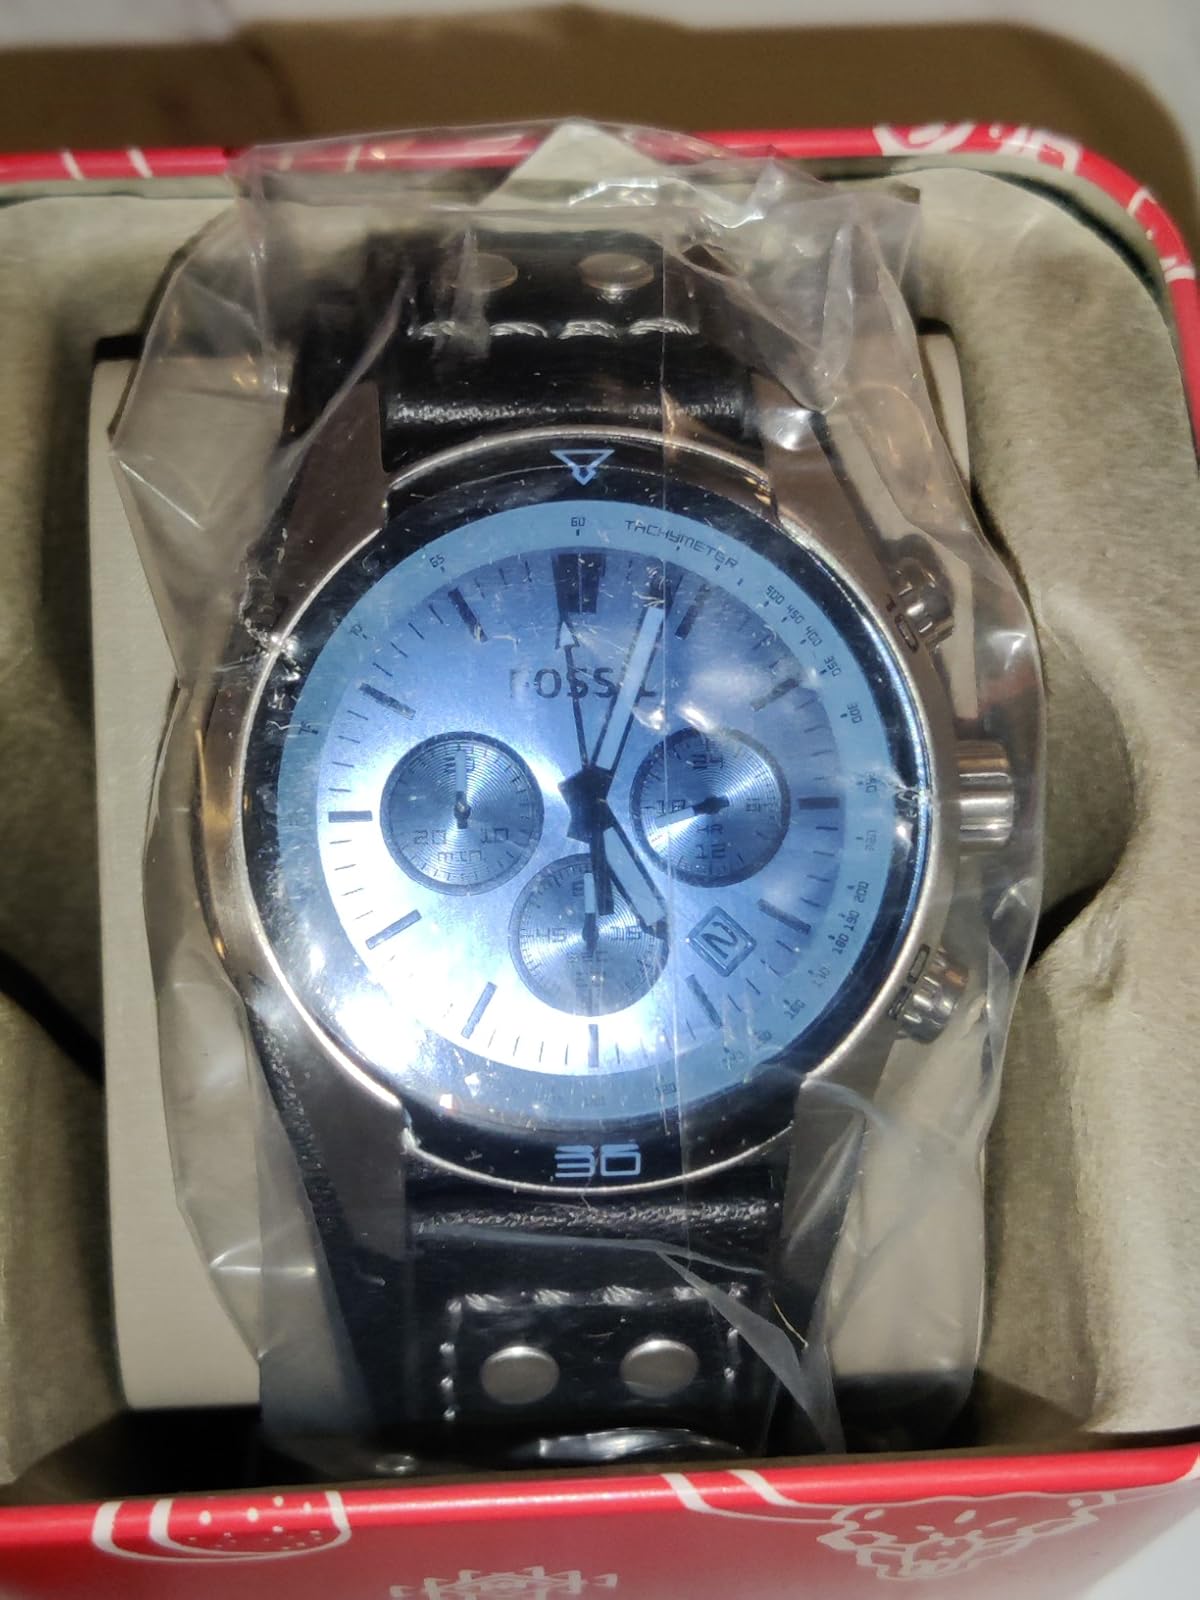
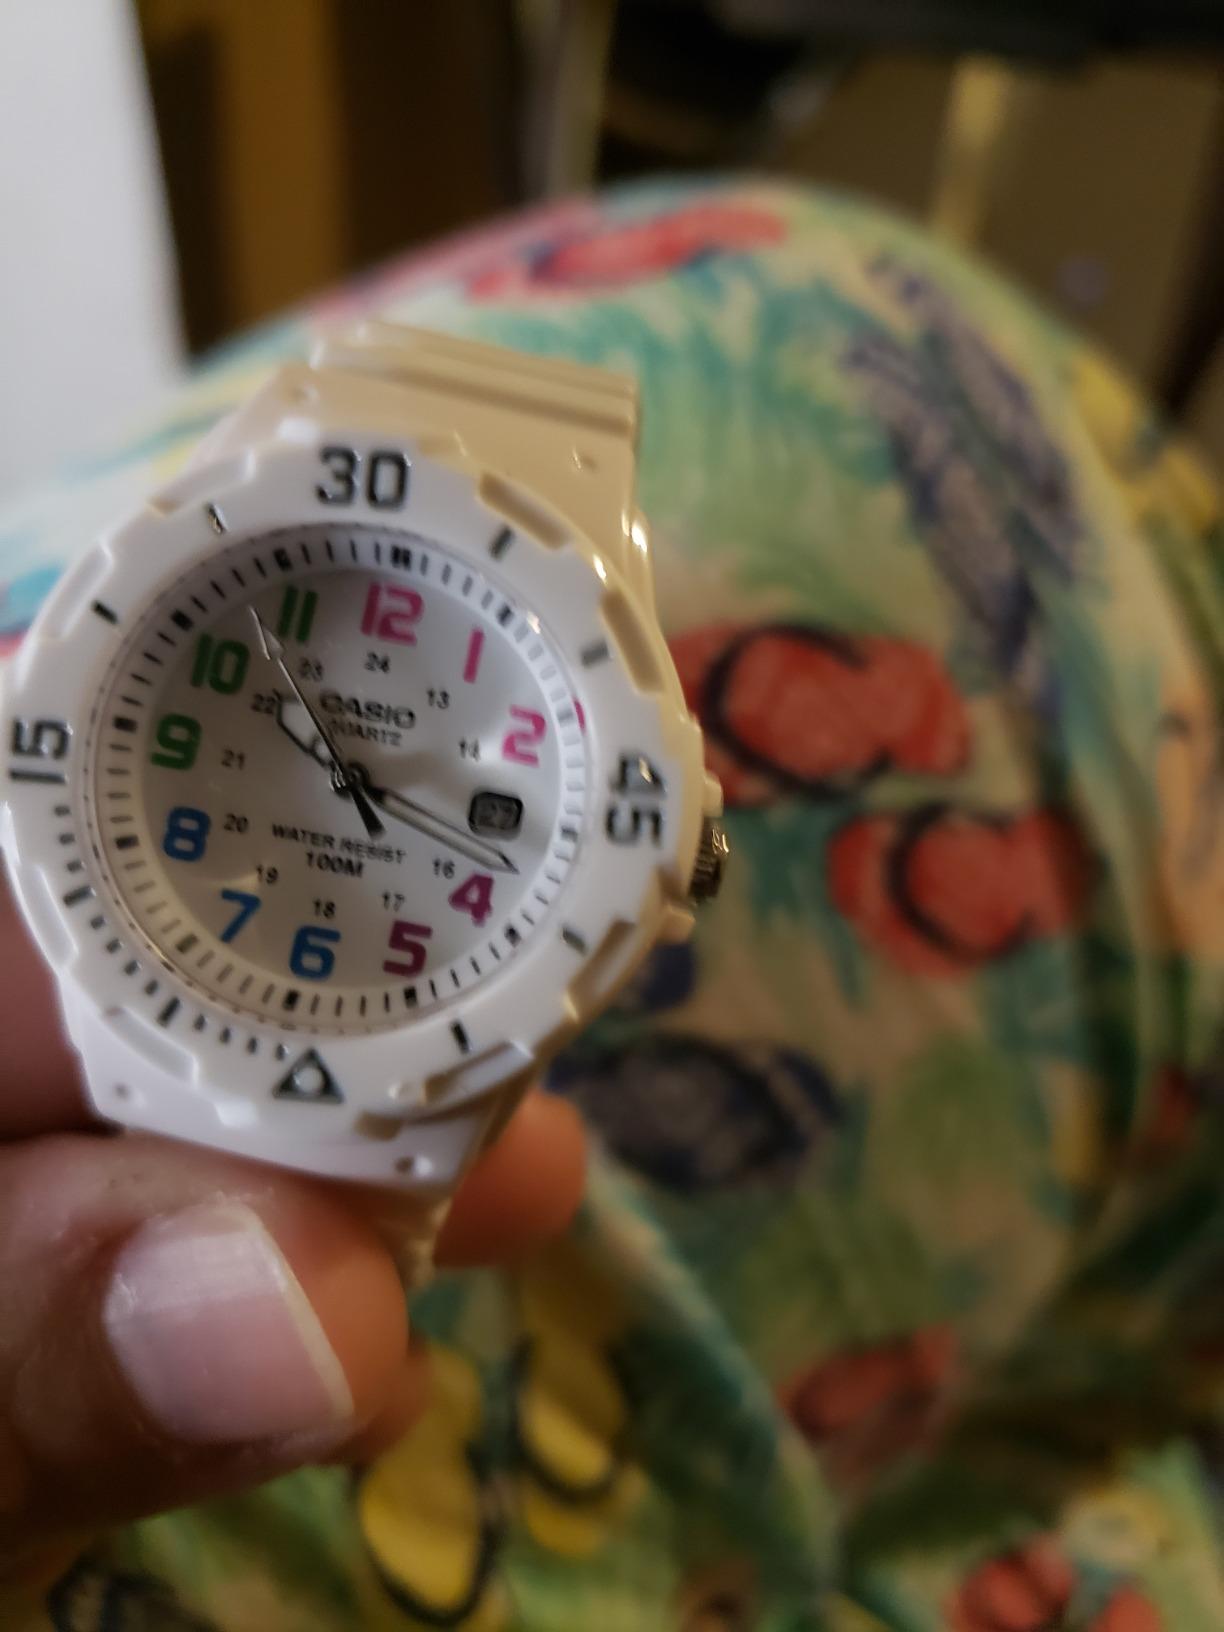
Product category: accessories_watch
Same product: no